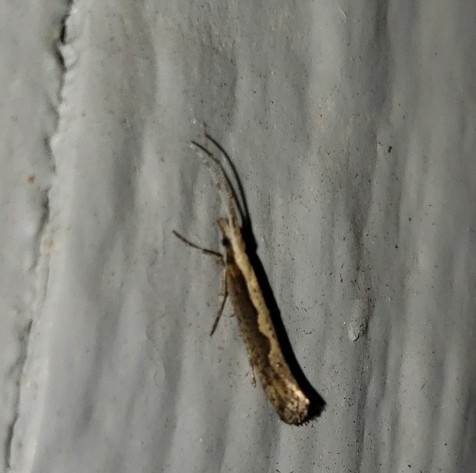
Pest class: diamondback_moth